Taşkışla

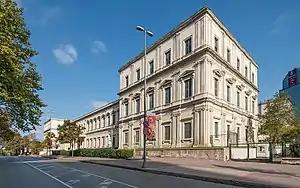
The barracks were originally designed as a medical school building

Taşkışla is neighborhood and building complex in Istanbul. It takes its name "Stone Barracks" from its use as a military establishment in the Ottoman period also known as Mecidiye Kışlası. It is located in close proximity to Beyoğlu and home to the Architecture faculty of the Istanbul Technical University and today serves as a terminus for the Maçka Gondola cable car line.